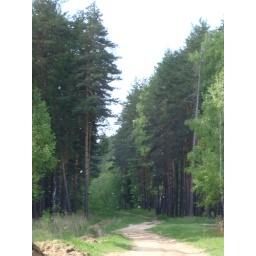
the road in the forest